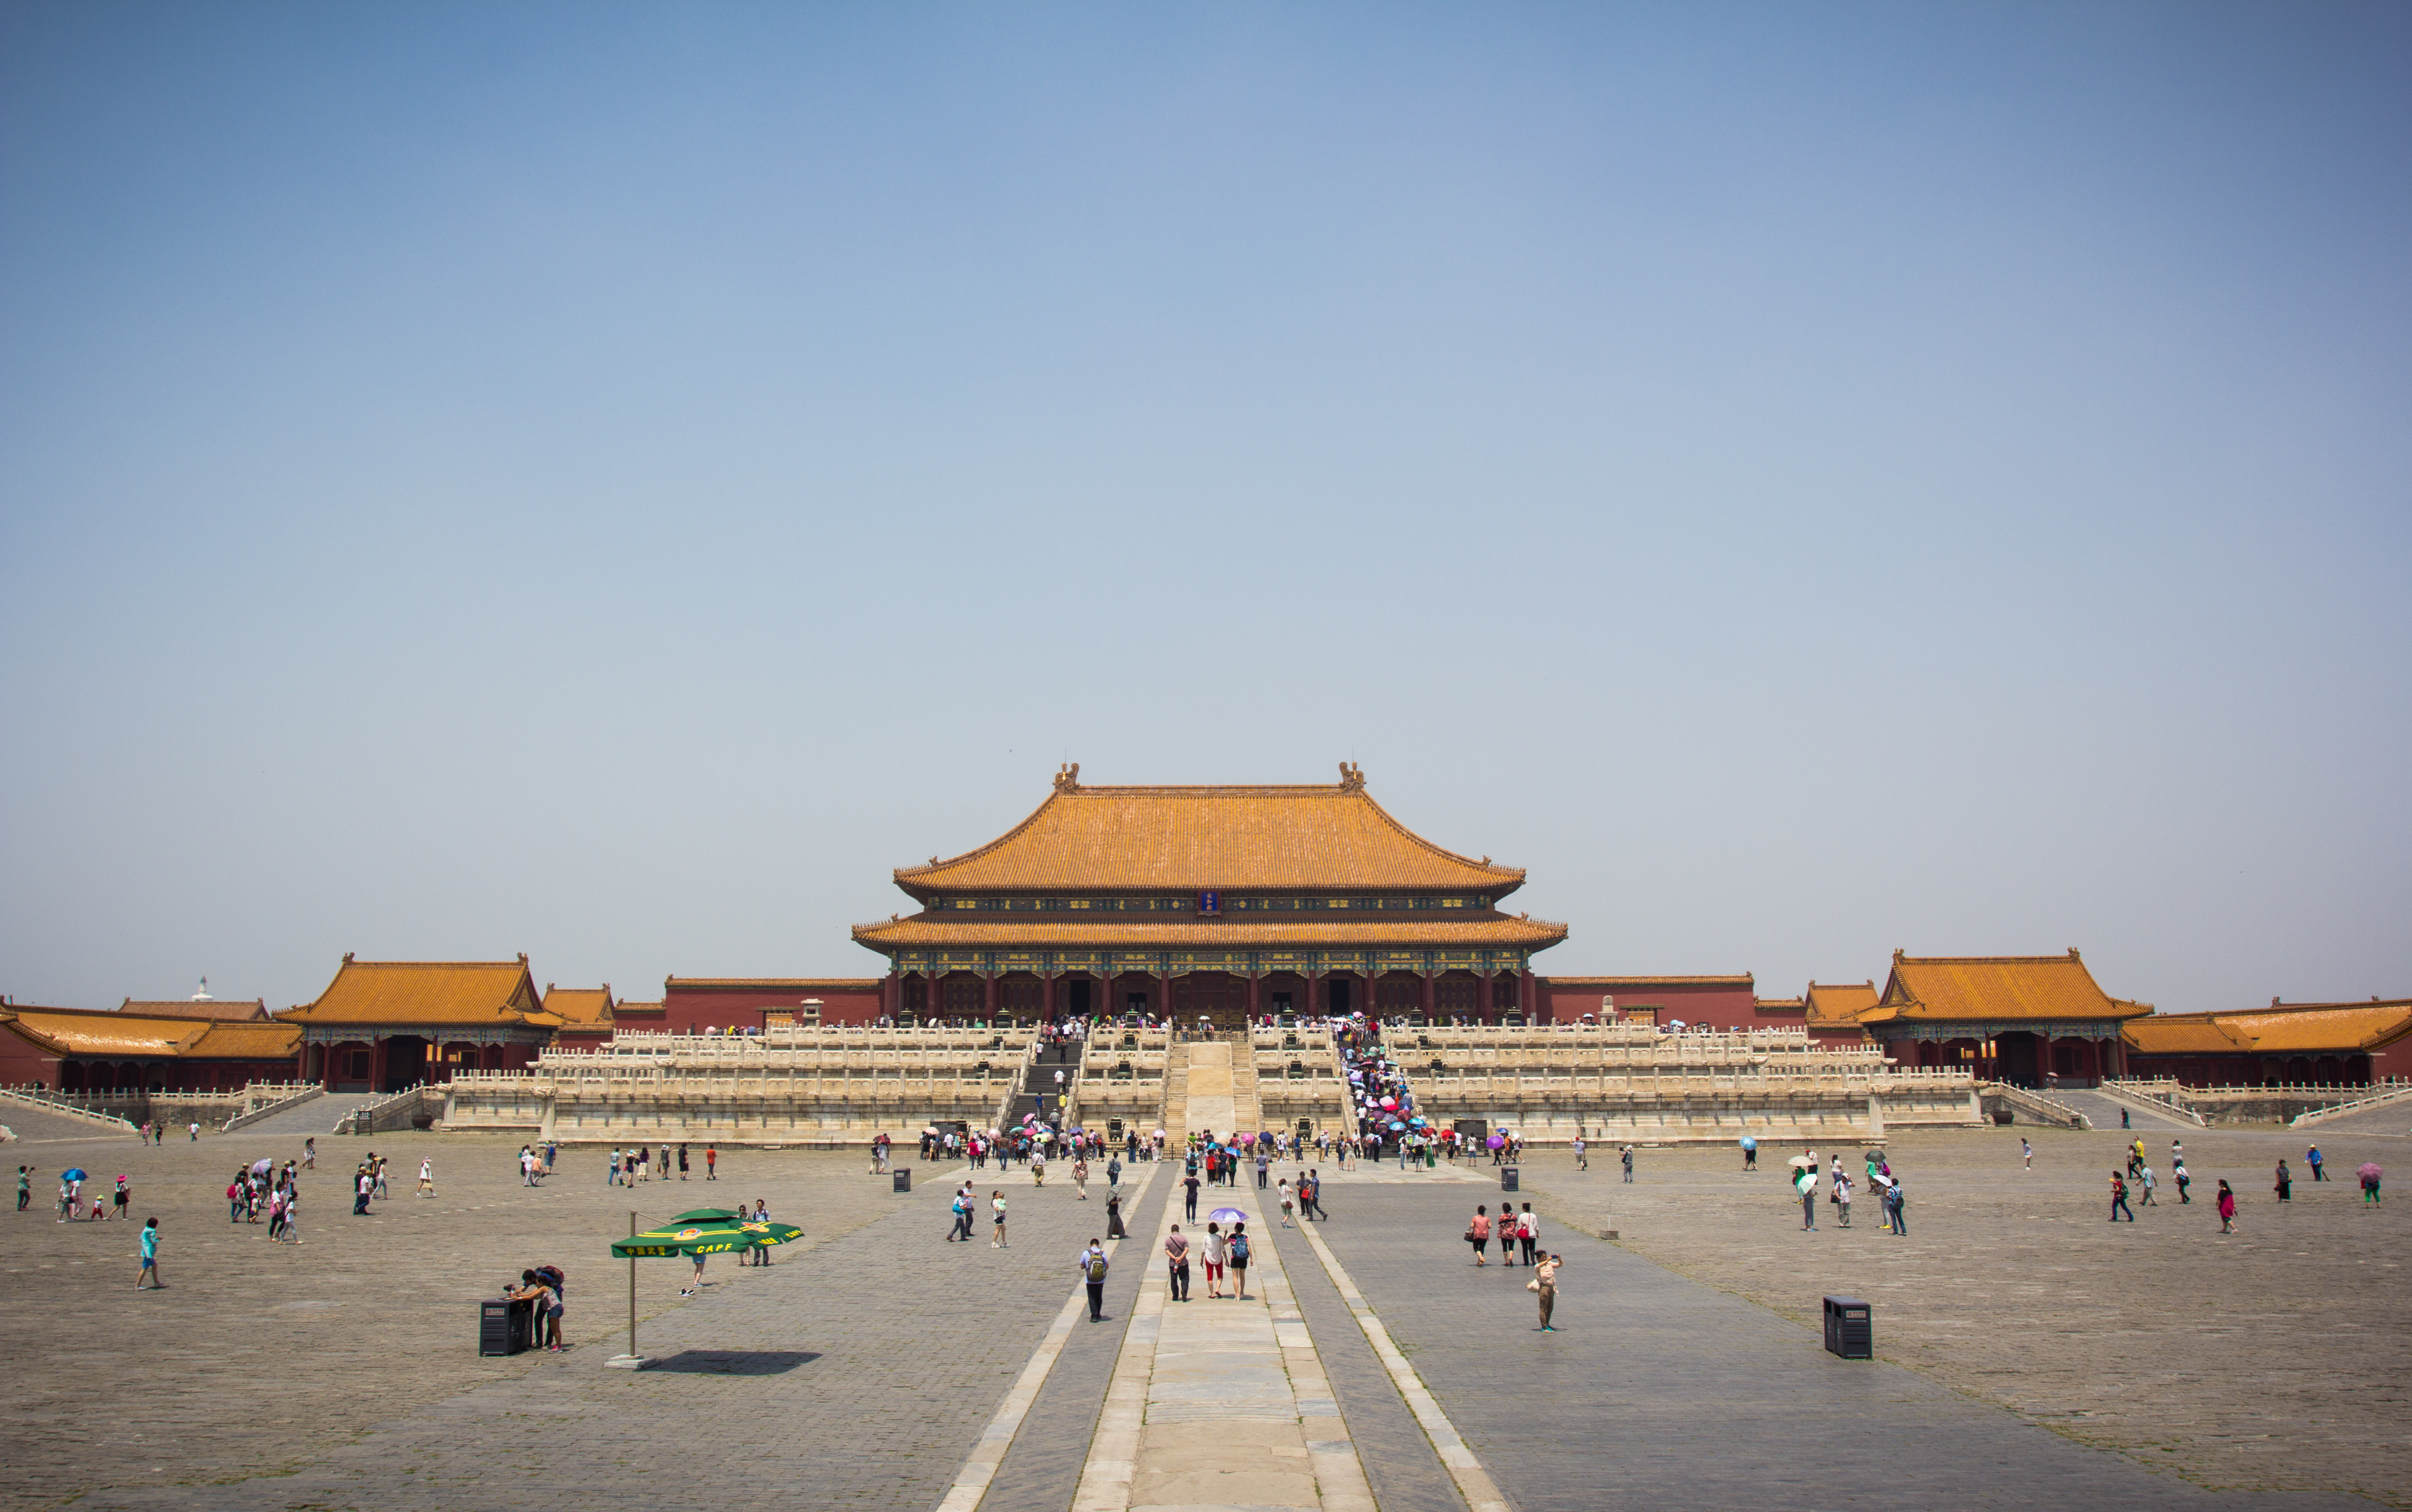
beach, sea, sand, vacation, travel, place of worship, temple